Simone Cadamuro

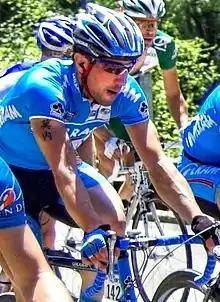
Cadamuro at the 2006 Tour de Suisse

Simone Cadamuro (born 28 June 1976) is an Italian former professional road racing cyclist.